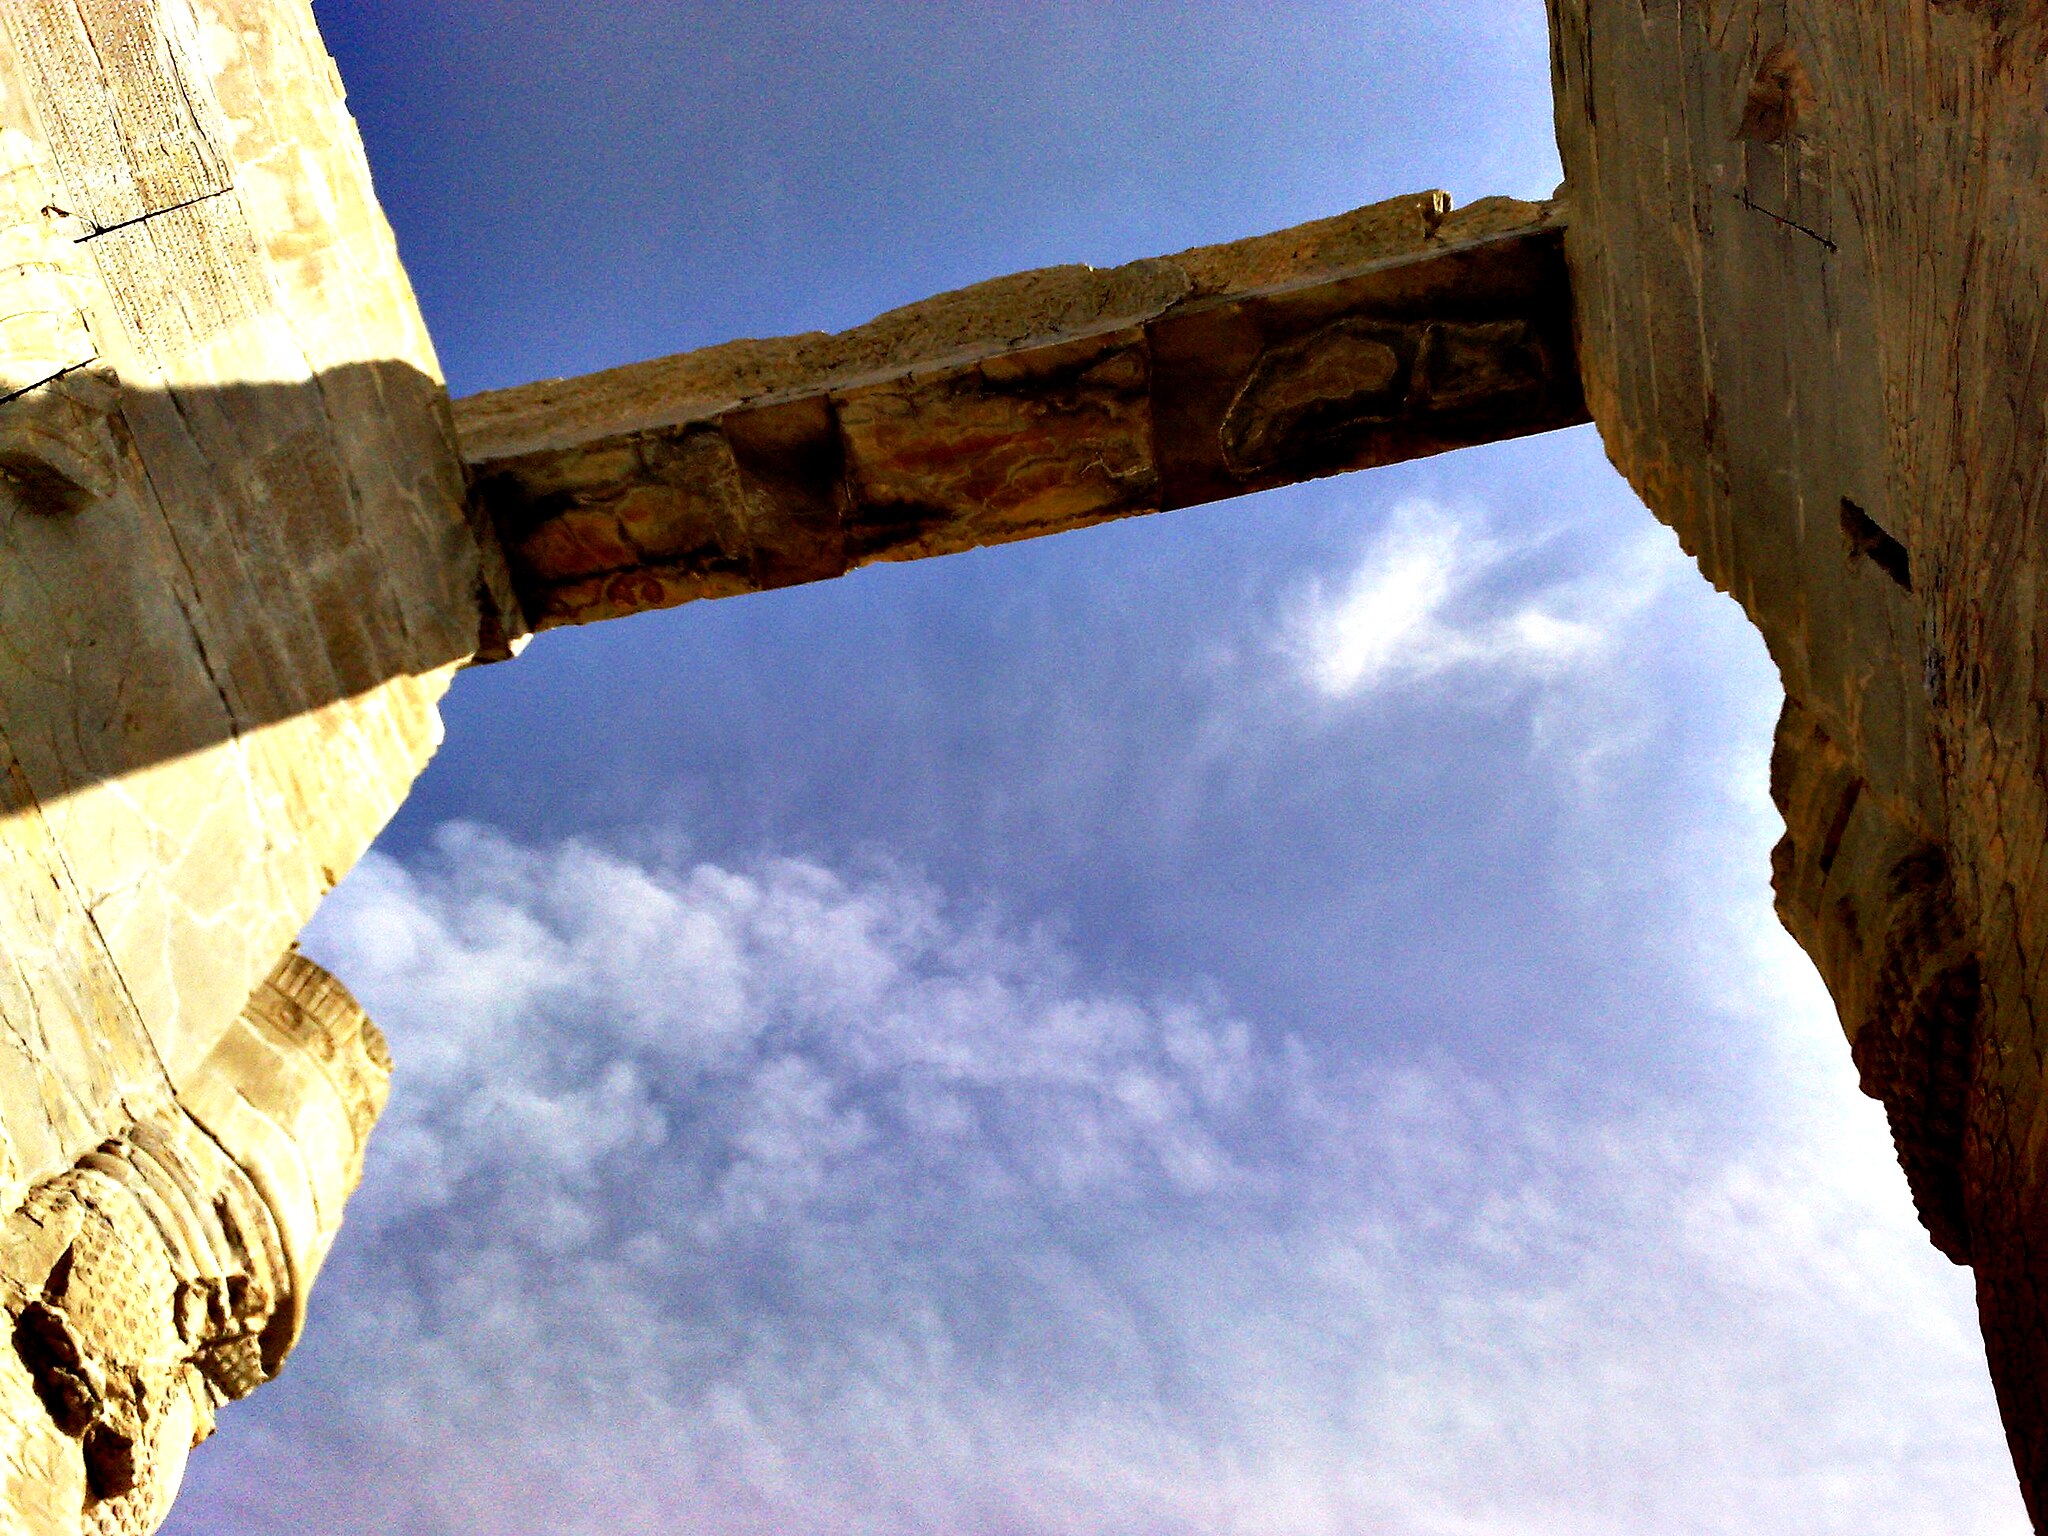
Title: دروازه اسمان - panoramio
Description: دروازه اسمان
Date: Taken on 19 February 2010
Categories: Panoramio files uploaded by Panoramio upload bot, Panoramio images reviewed by trusted users, Photos from Panoramio, Files with coordinates missing SDC location of creation, 2010 in Persepolis, Iran photographs taken on 2010-02-19, Details of Gate of All Nations, Photos from Panoramio ID 4463059